Battle of the Sound

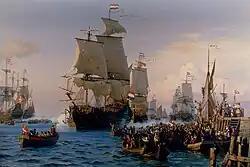
The Dutch fleet relieves Copenhagen

"The admiral's ship "Victoria" was in a heavy fencing to such an extent disgraced and tormented that it could not go forward, backward, or overstays, preferably while its mezzanine rod was fired at in the middle." Wrangel was forced to interrupt the battle and the ship drifted helplessly across the strait towards Elsinore.